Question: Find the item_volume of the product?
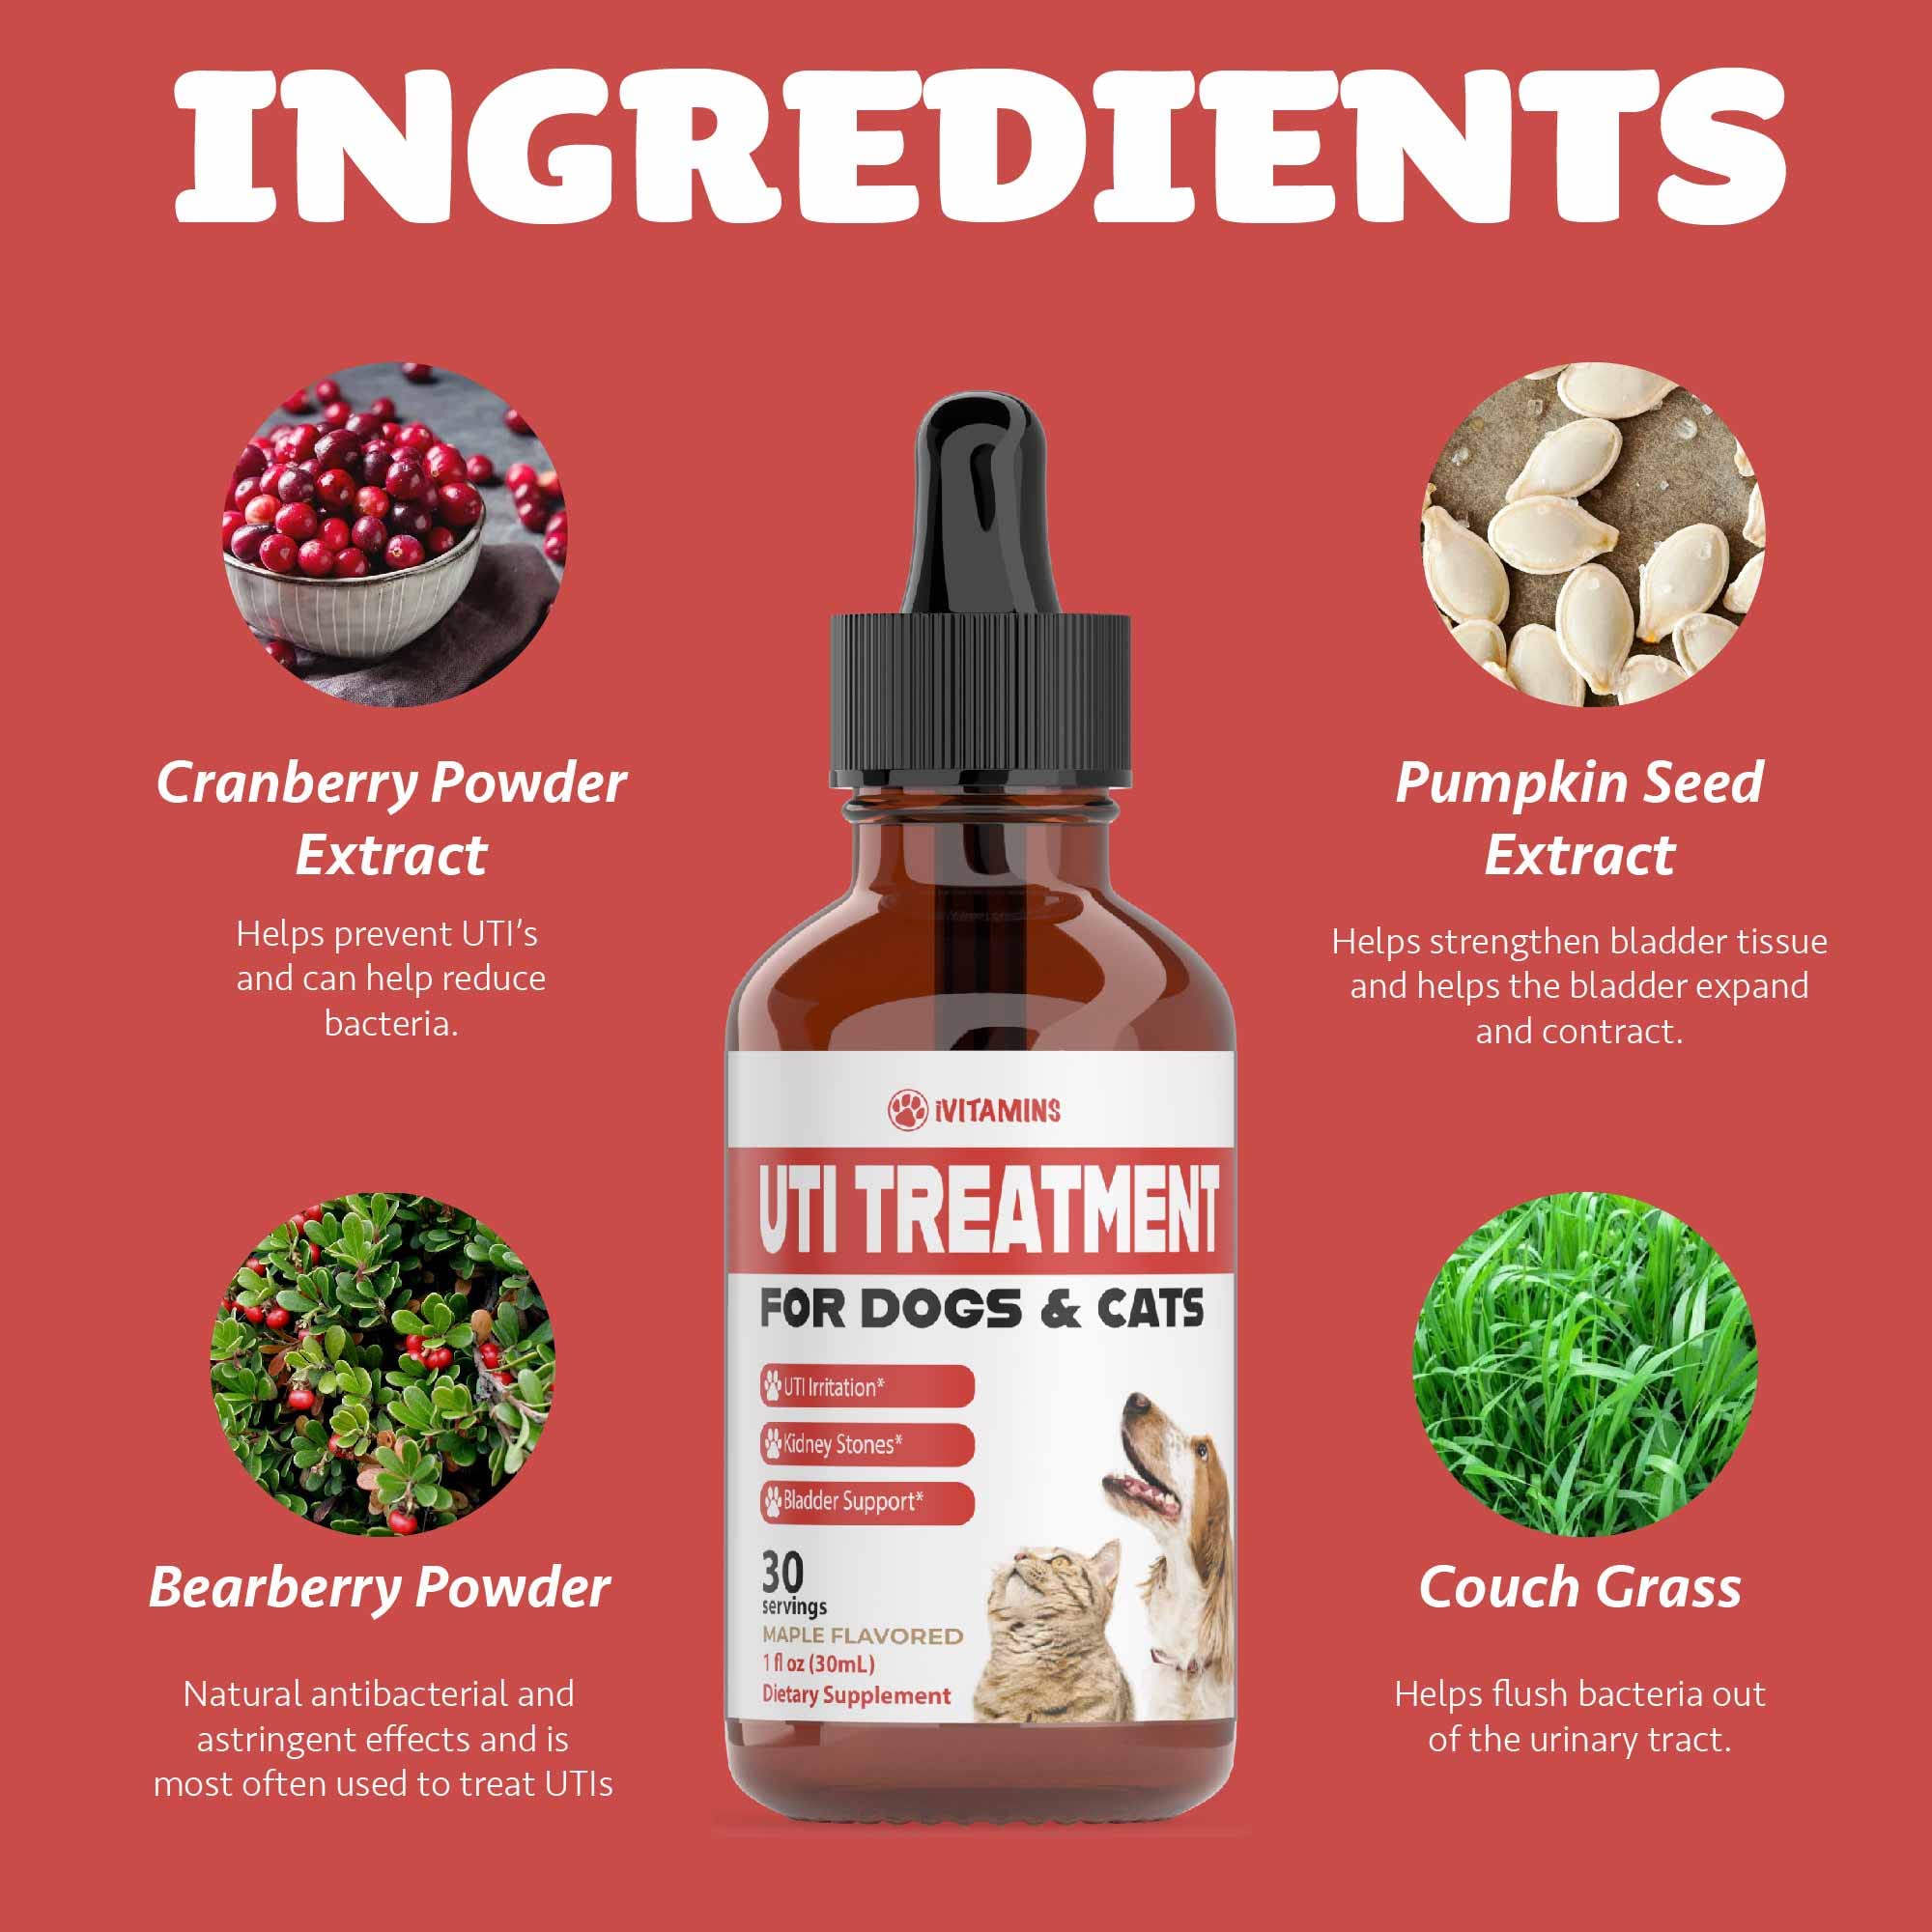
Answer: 1.0 fluid ounce